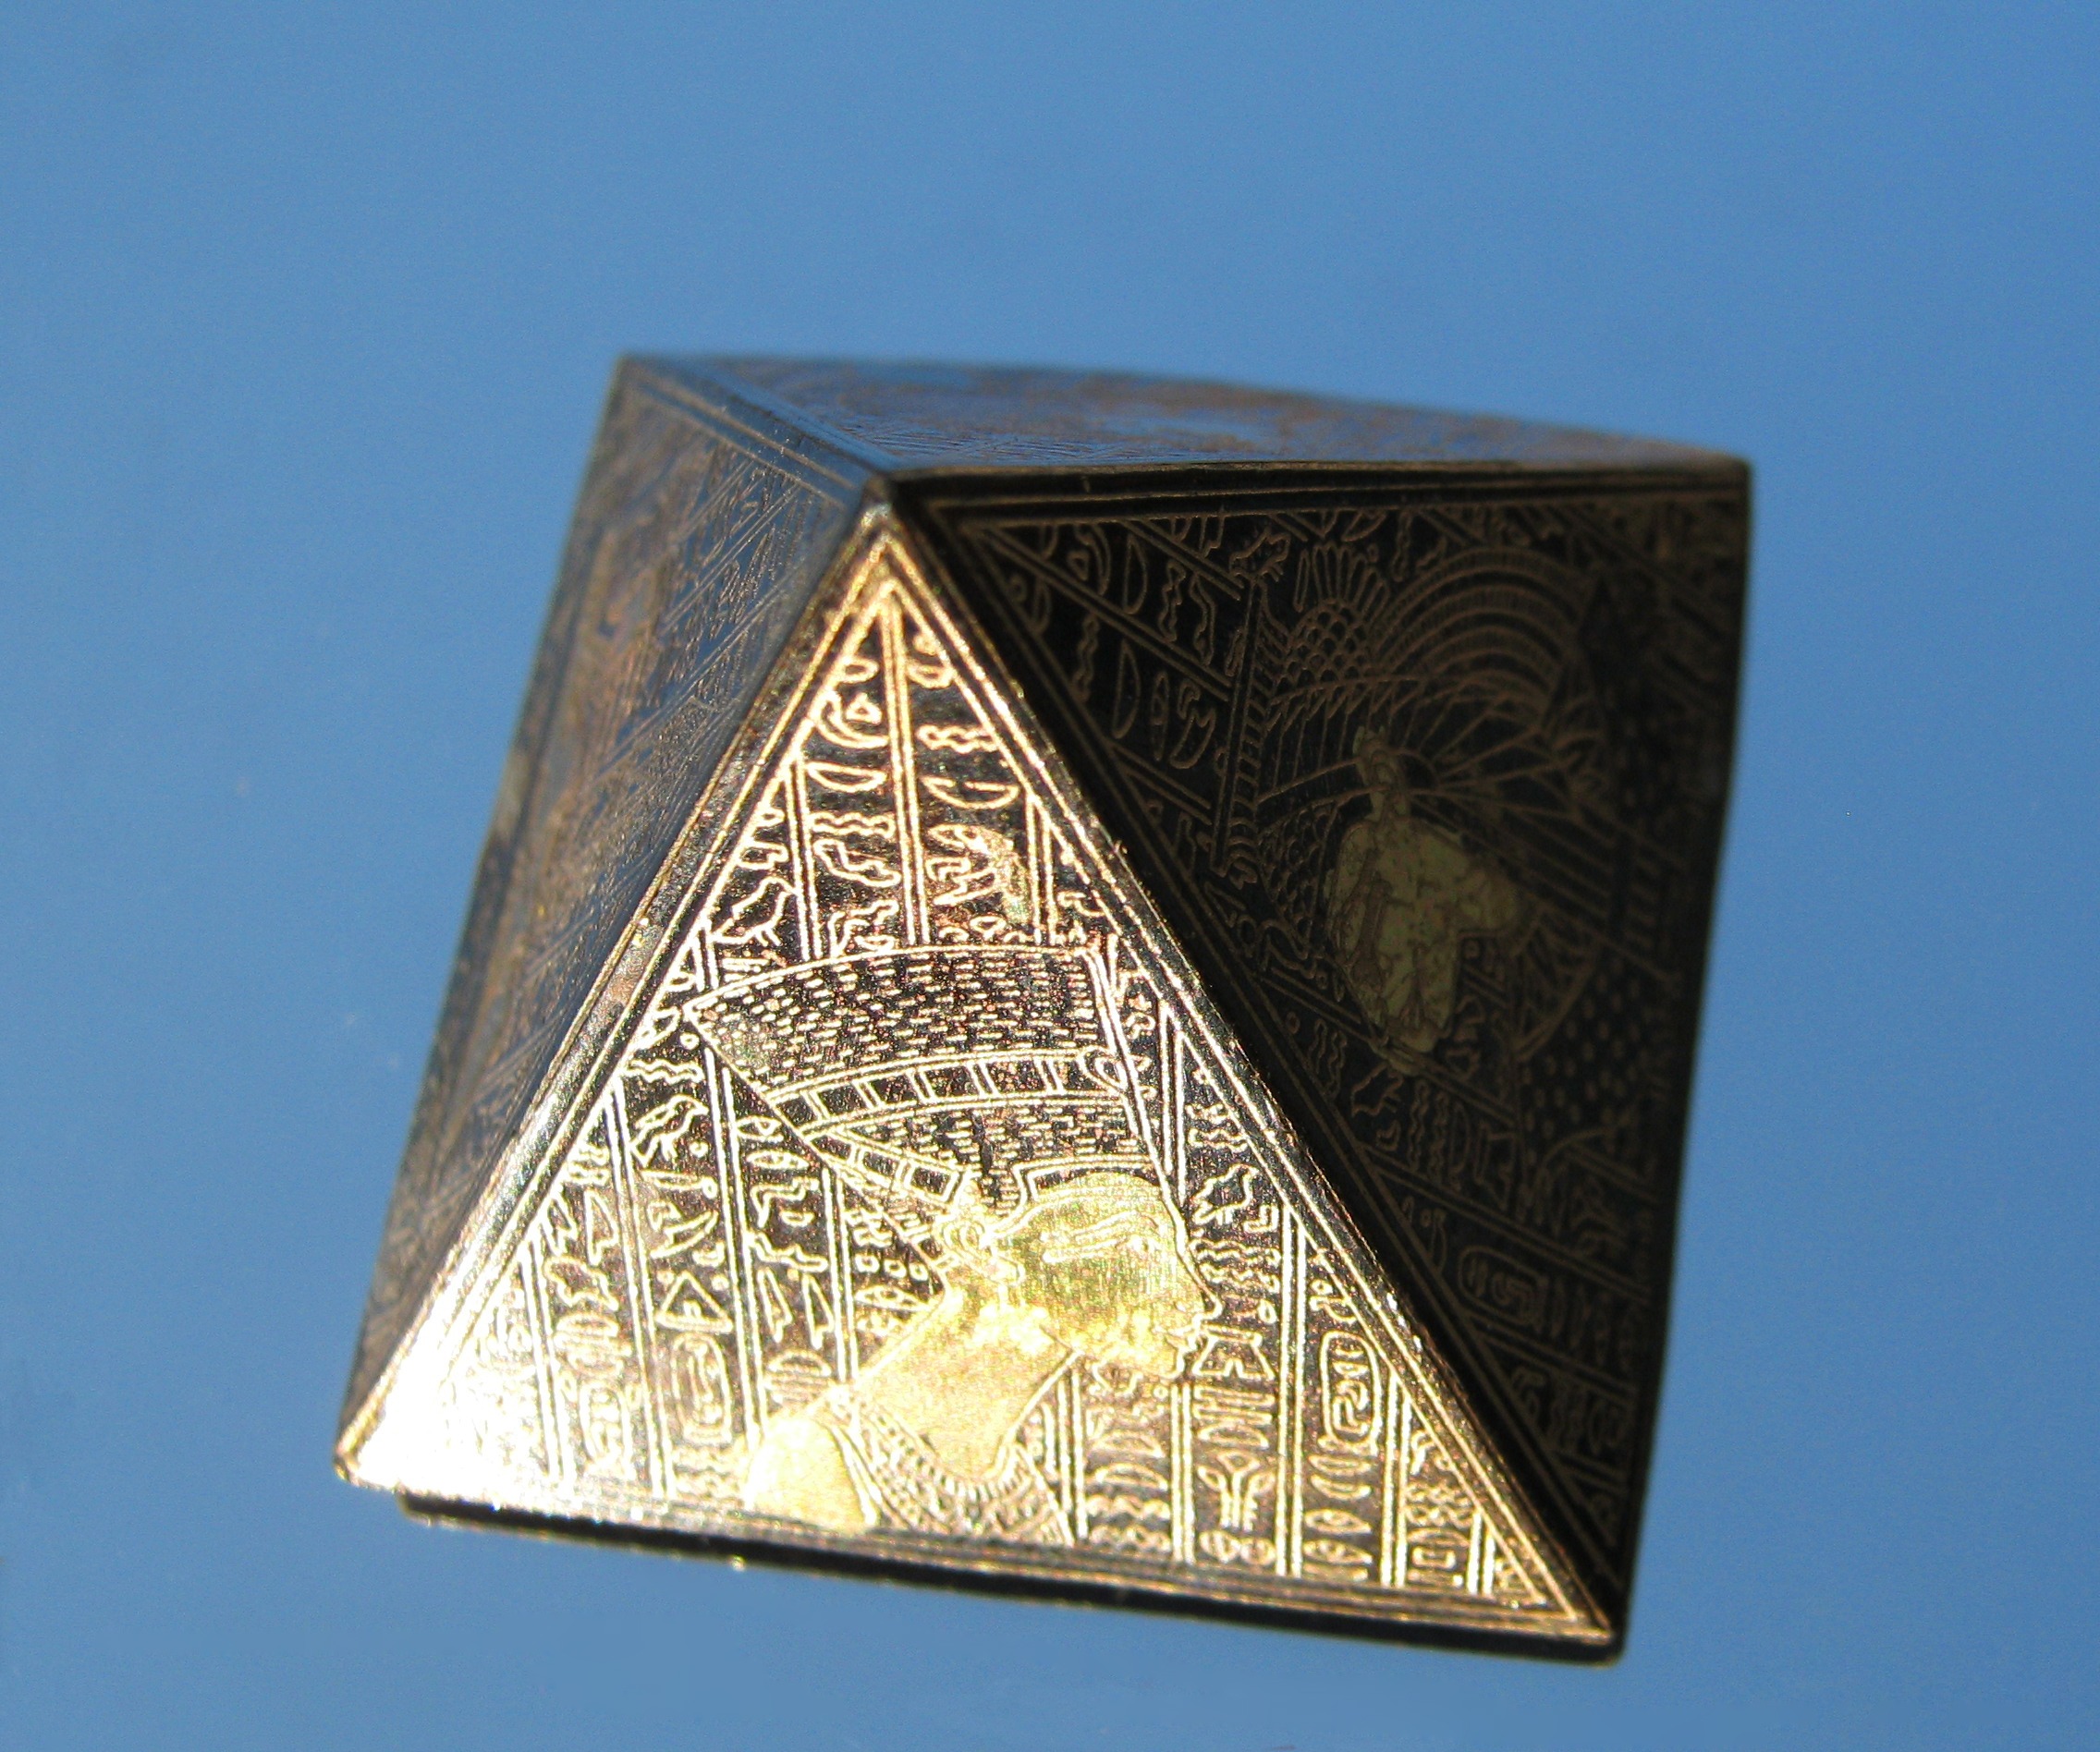
monument, travel, model, pyramid, africa, lighting, decorated, shape, egyptian